Automotive textile

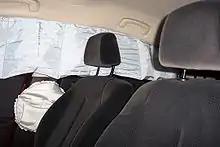
Deployed curtain airbag and side torso airbag in a Citroën C4

Certain performance parameters are required for automotive textiles. Different needs are filled by different types of fiber and structures.